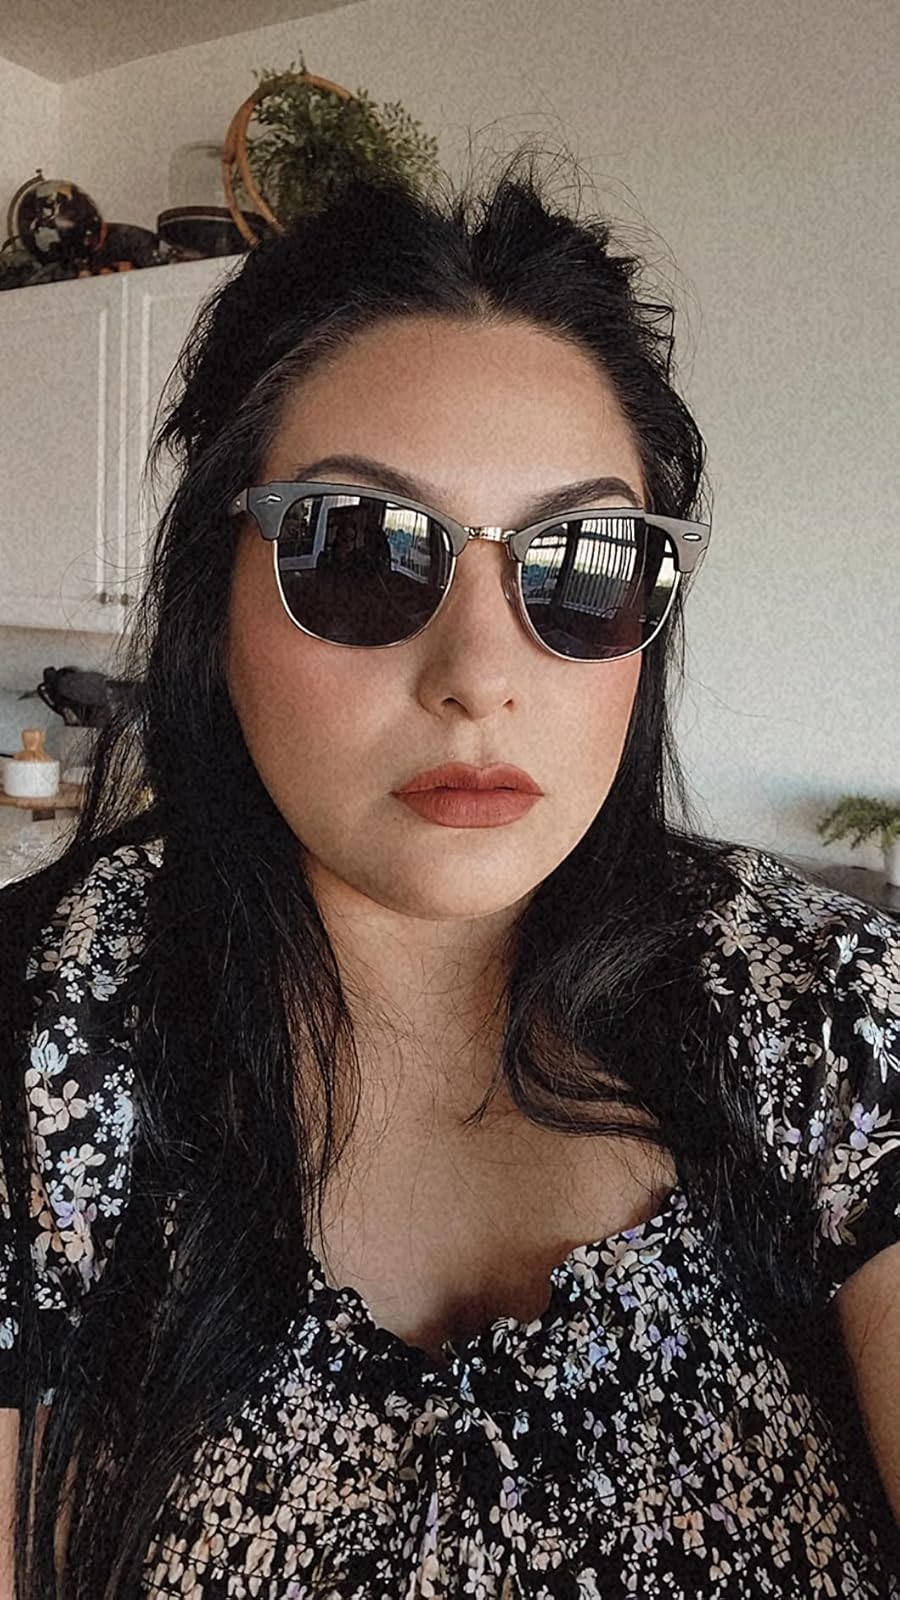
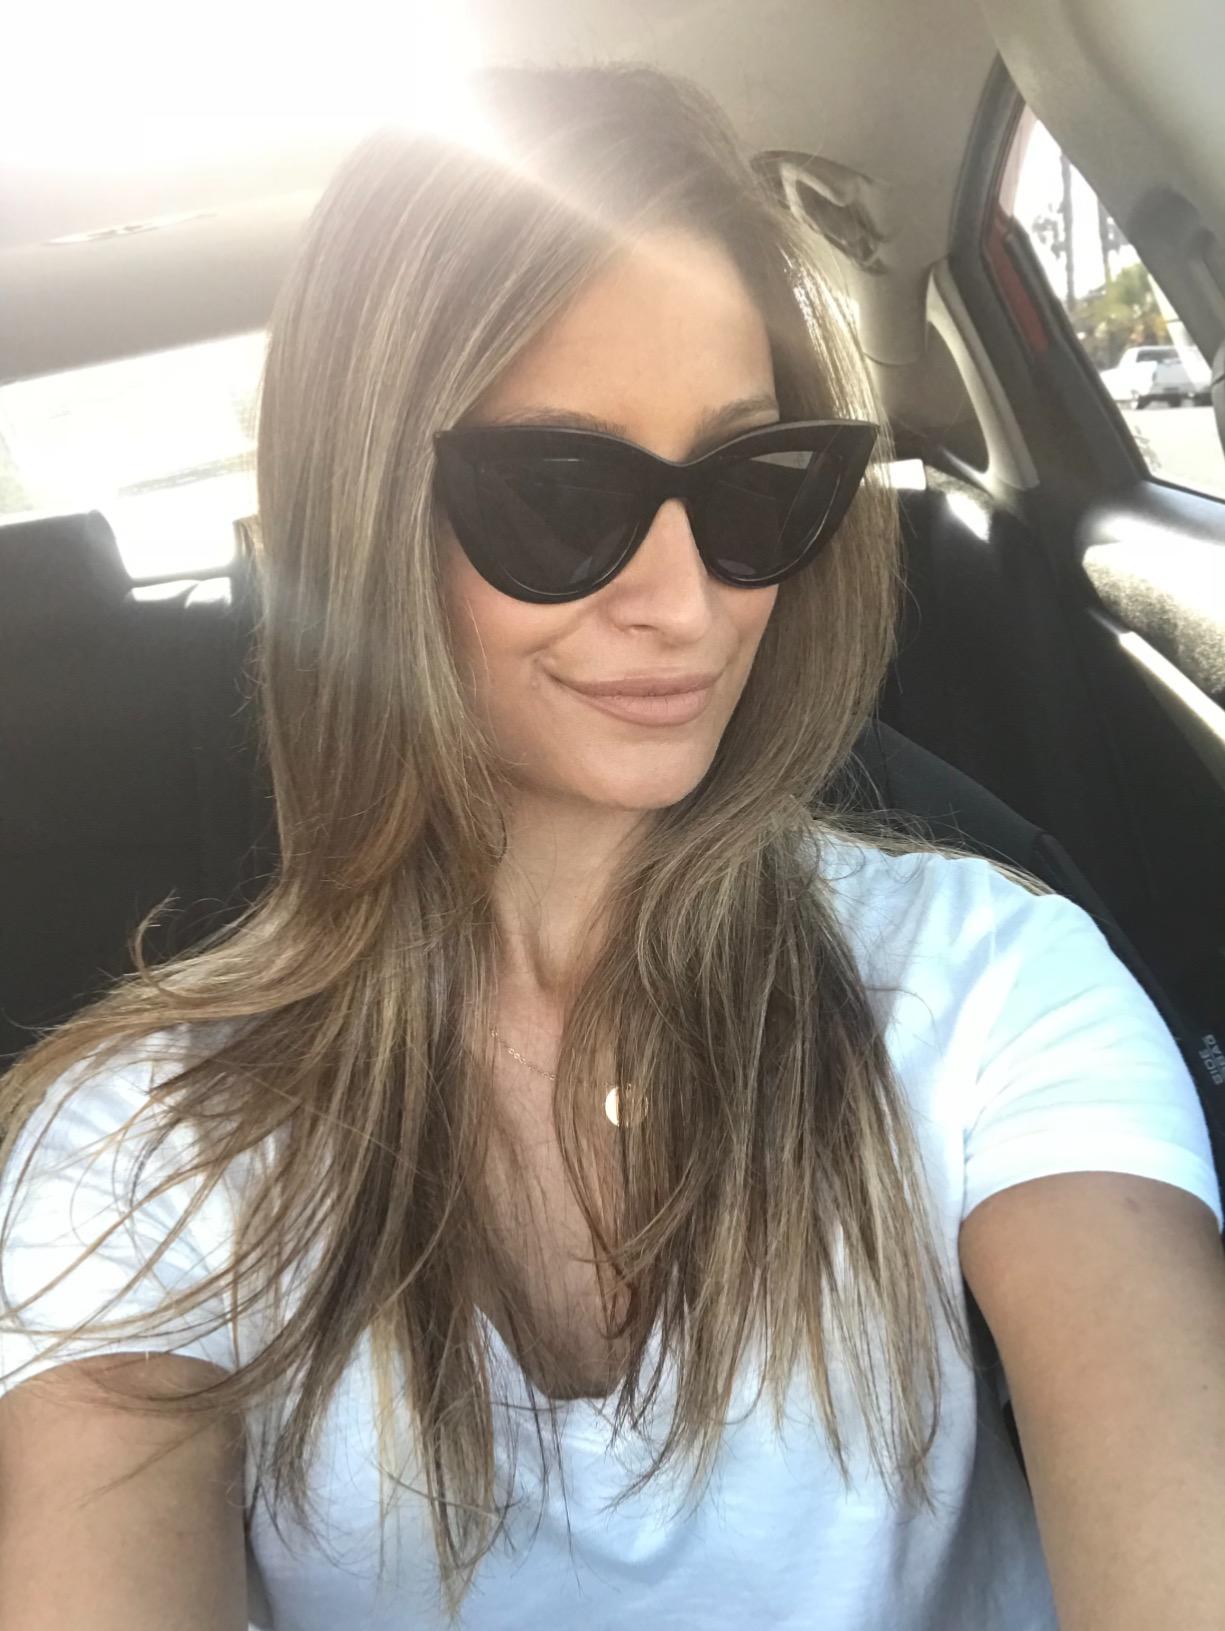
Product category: accessories_sunglasses
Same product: no